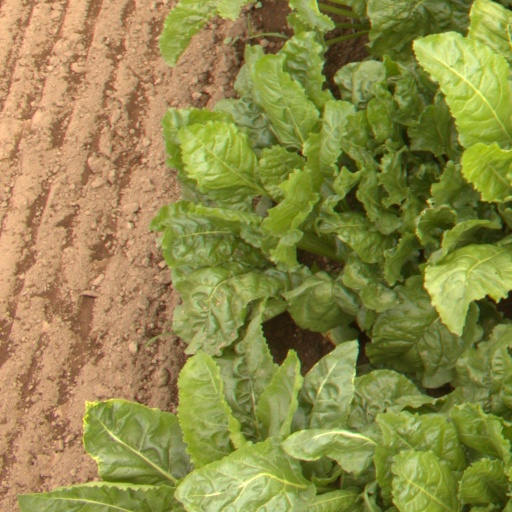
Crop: sugar beet